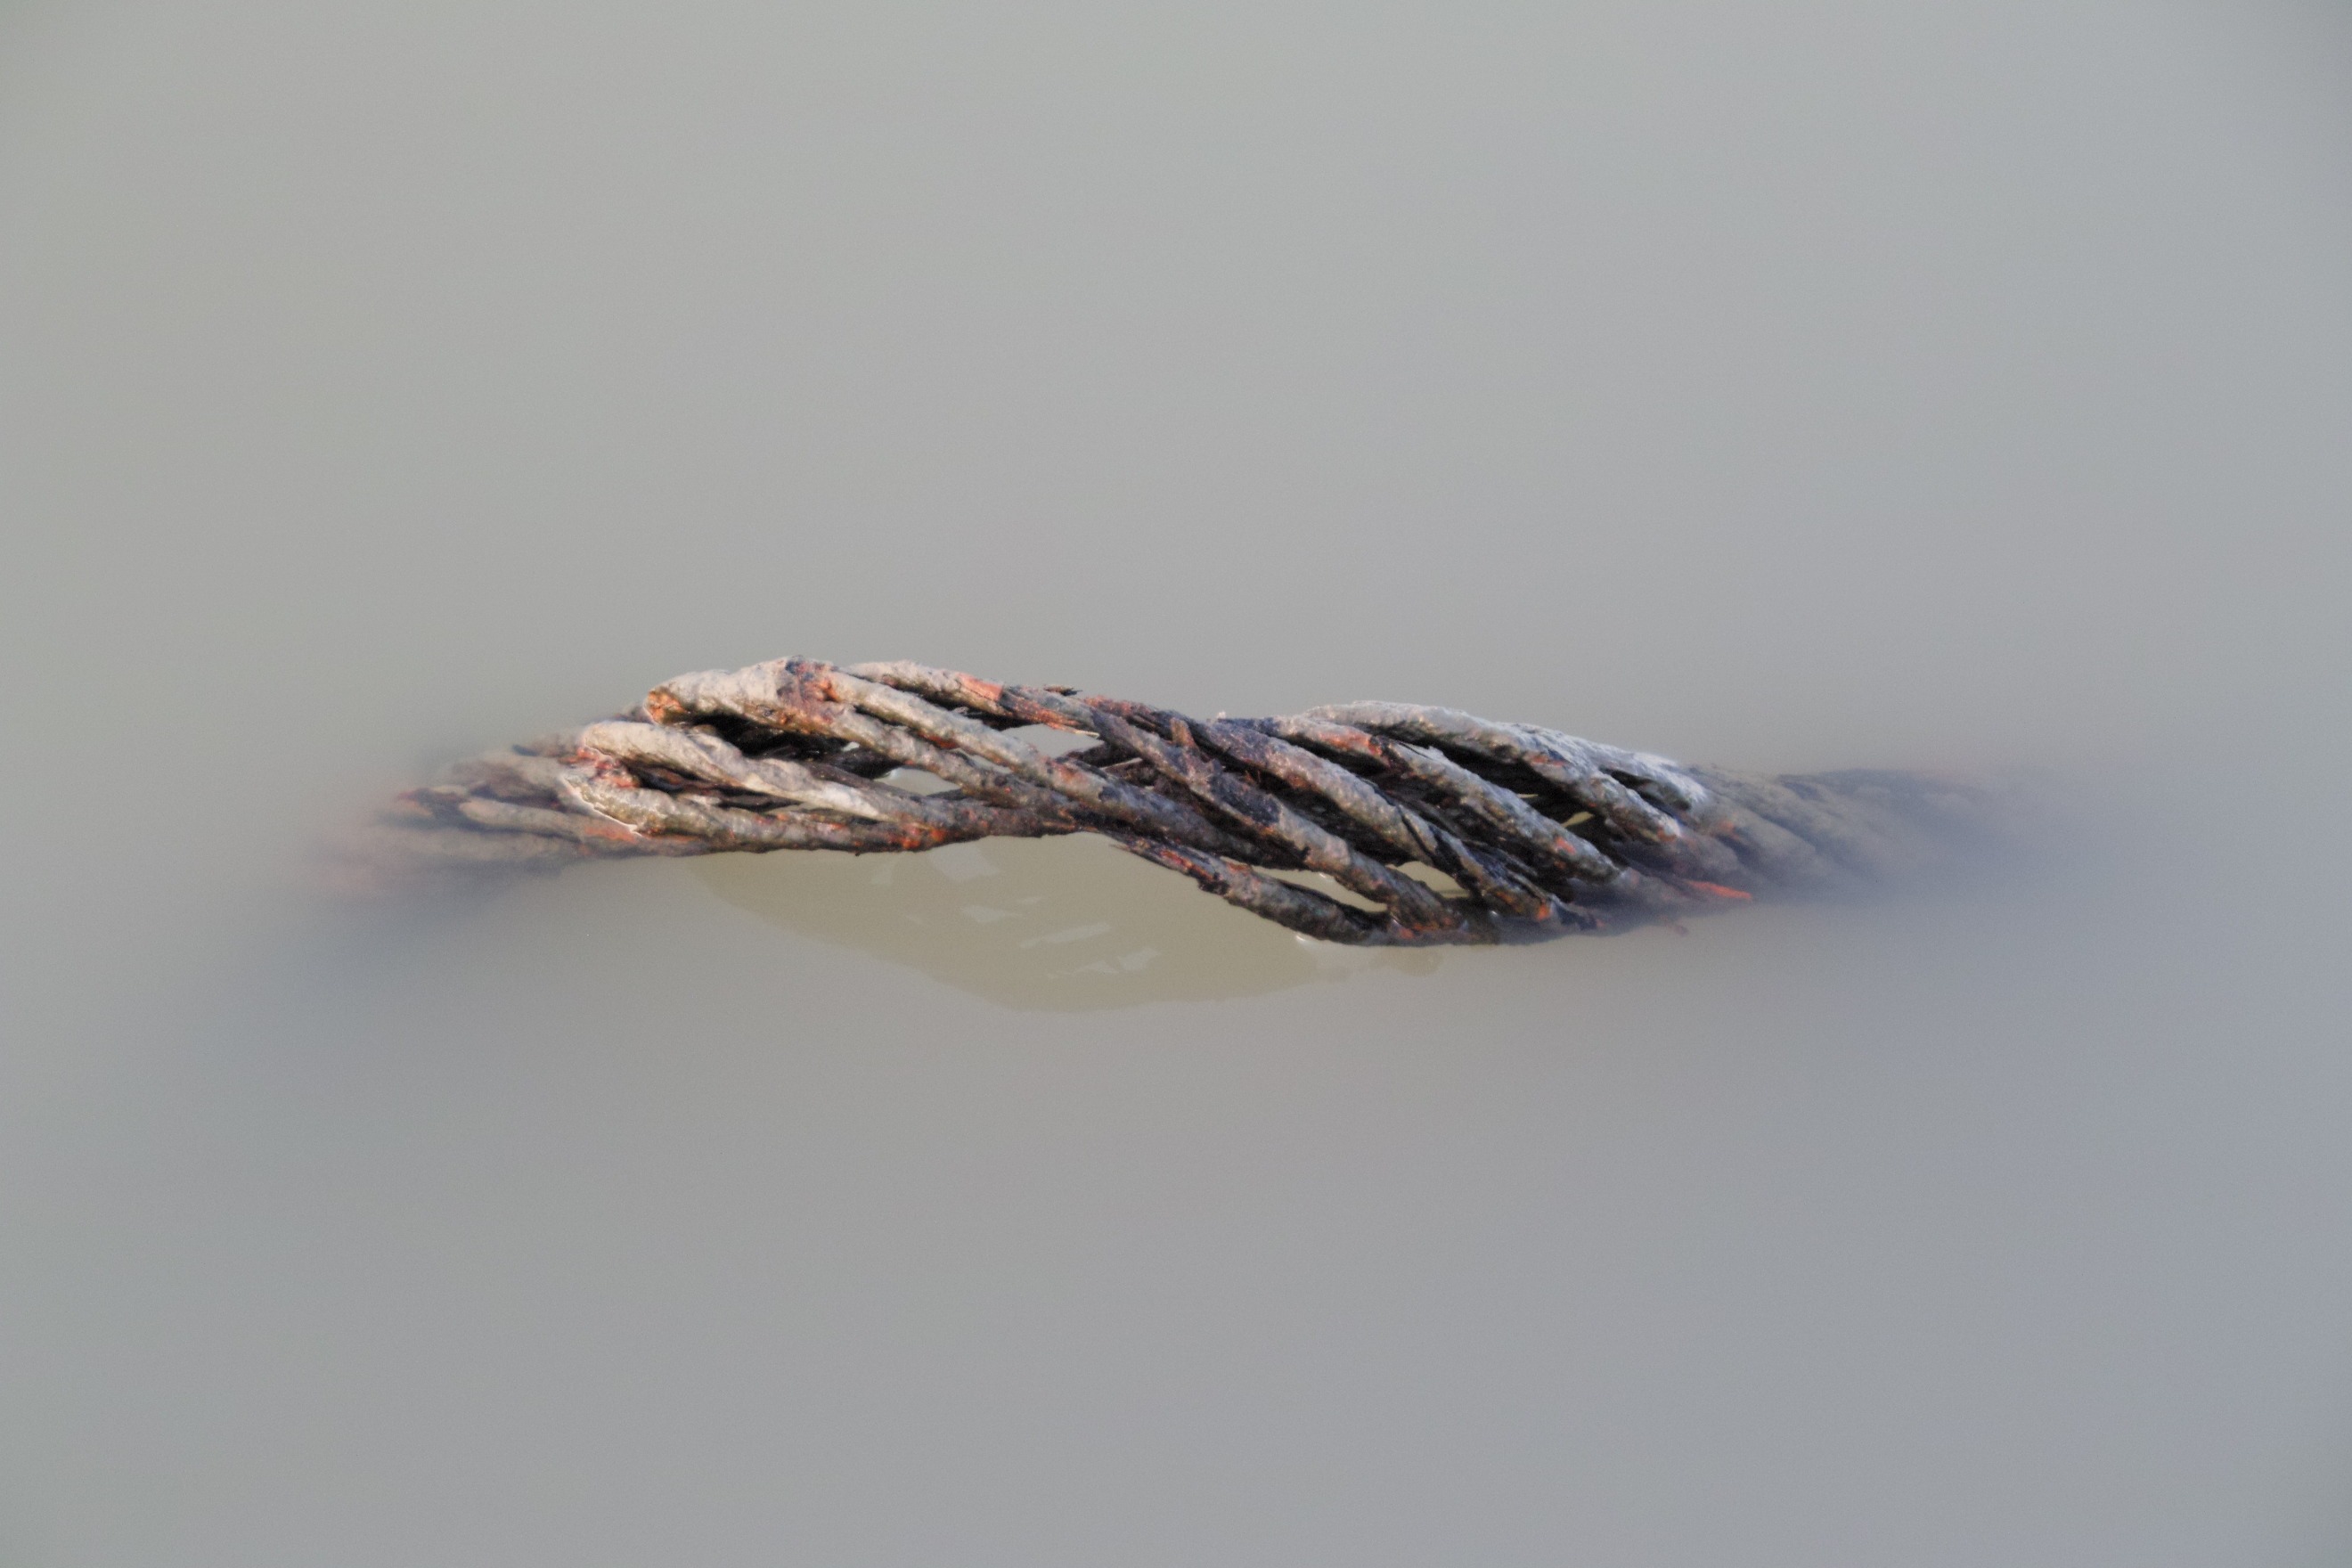
hand, water, branch, rope, wing, wood, leaf, material, twig, close up, shape, secret, macro photography